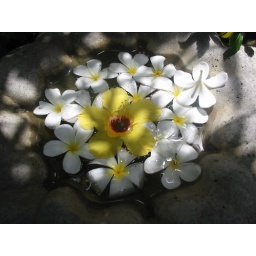
Nice flower design in guest house in Tangalle Sri Lanka